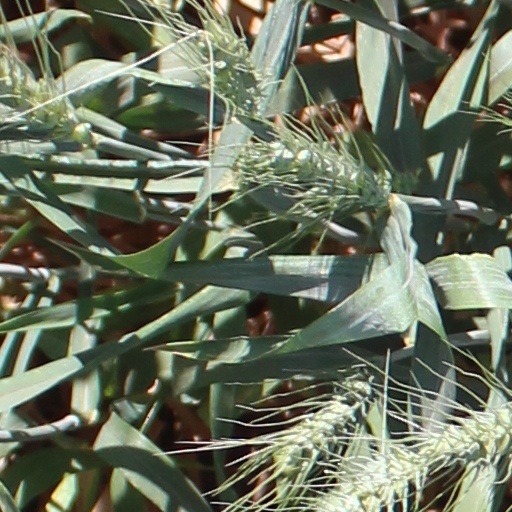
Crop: wheat